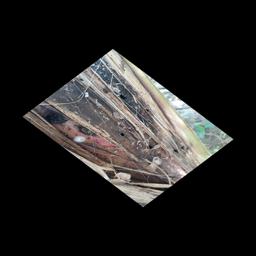
Label: BACTERIAL SOFT ROT